Rita Montaner

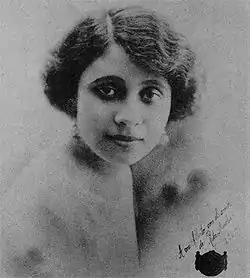

In 1923, she had a full professional program of work. She sang duos with Eusebio Delfín, and as a solo, pieces by Alberto Villalón, Ernesto Lecuona, Sánchez de Fuentes and others. She sang a duet from "La Gioconda" by Ponchielli with Lola de la Torre, a soprano, and sang solo on other pieces.